FASTRAD

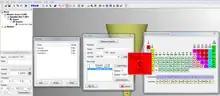
Fig. 1) Dialog boxes of the material definition module. An interactive periodic element table makes the material creation easier.

Material properties are one of the most important parts of radiation simula. The interface allows you to set the material properties of each solid of the 3D model, such as the density and the mass ratio of each element of the (compound) material by determining its chemical composition (see Fig. 1.). The list of predefined materials can be extended by the user.